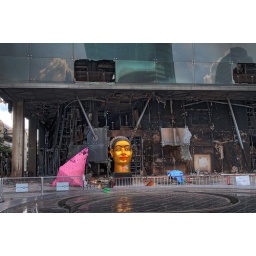
The iconic golden head in front the Zen stores of Centralworld survived the portests, the fire and the collapse of the building unfazed.